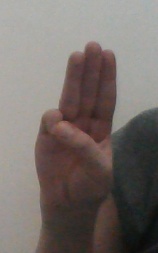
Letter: thaa